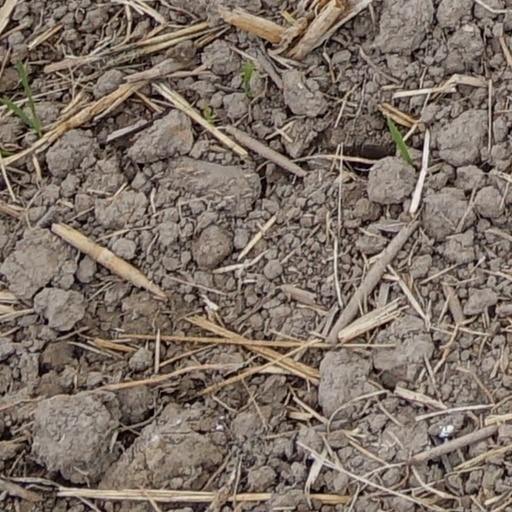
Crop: wheat